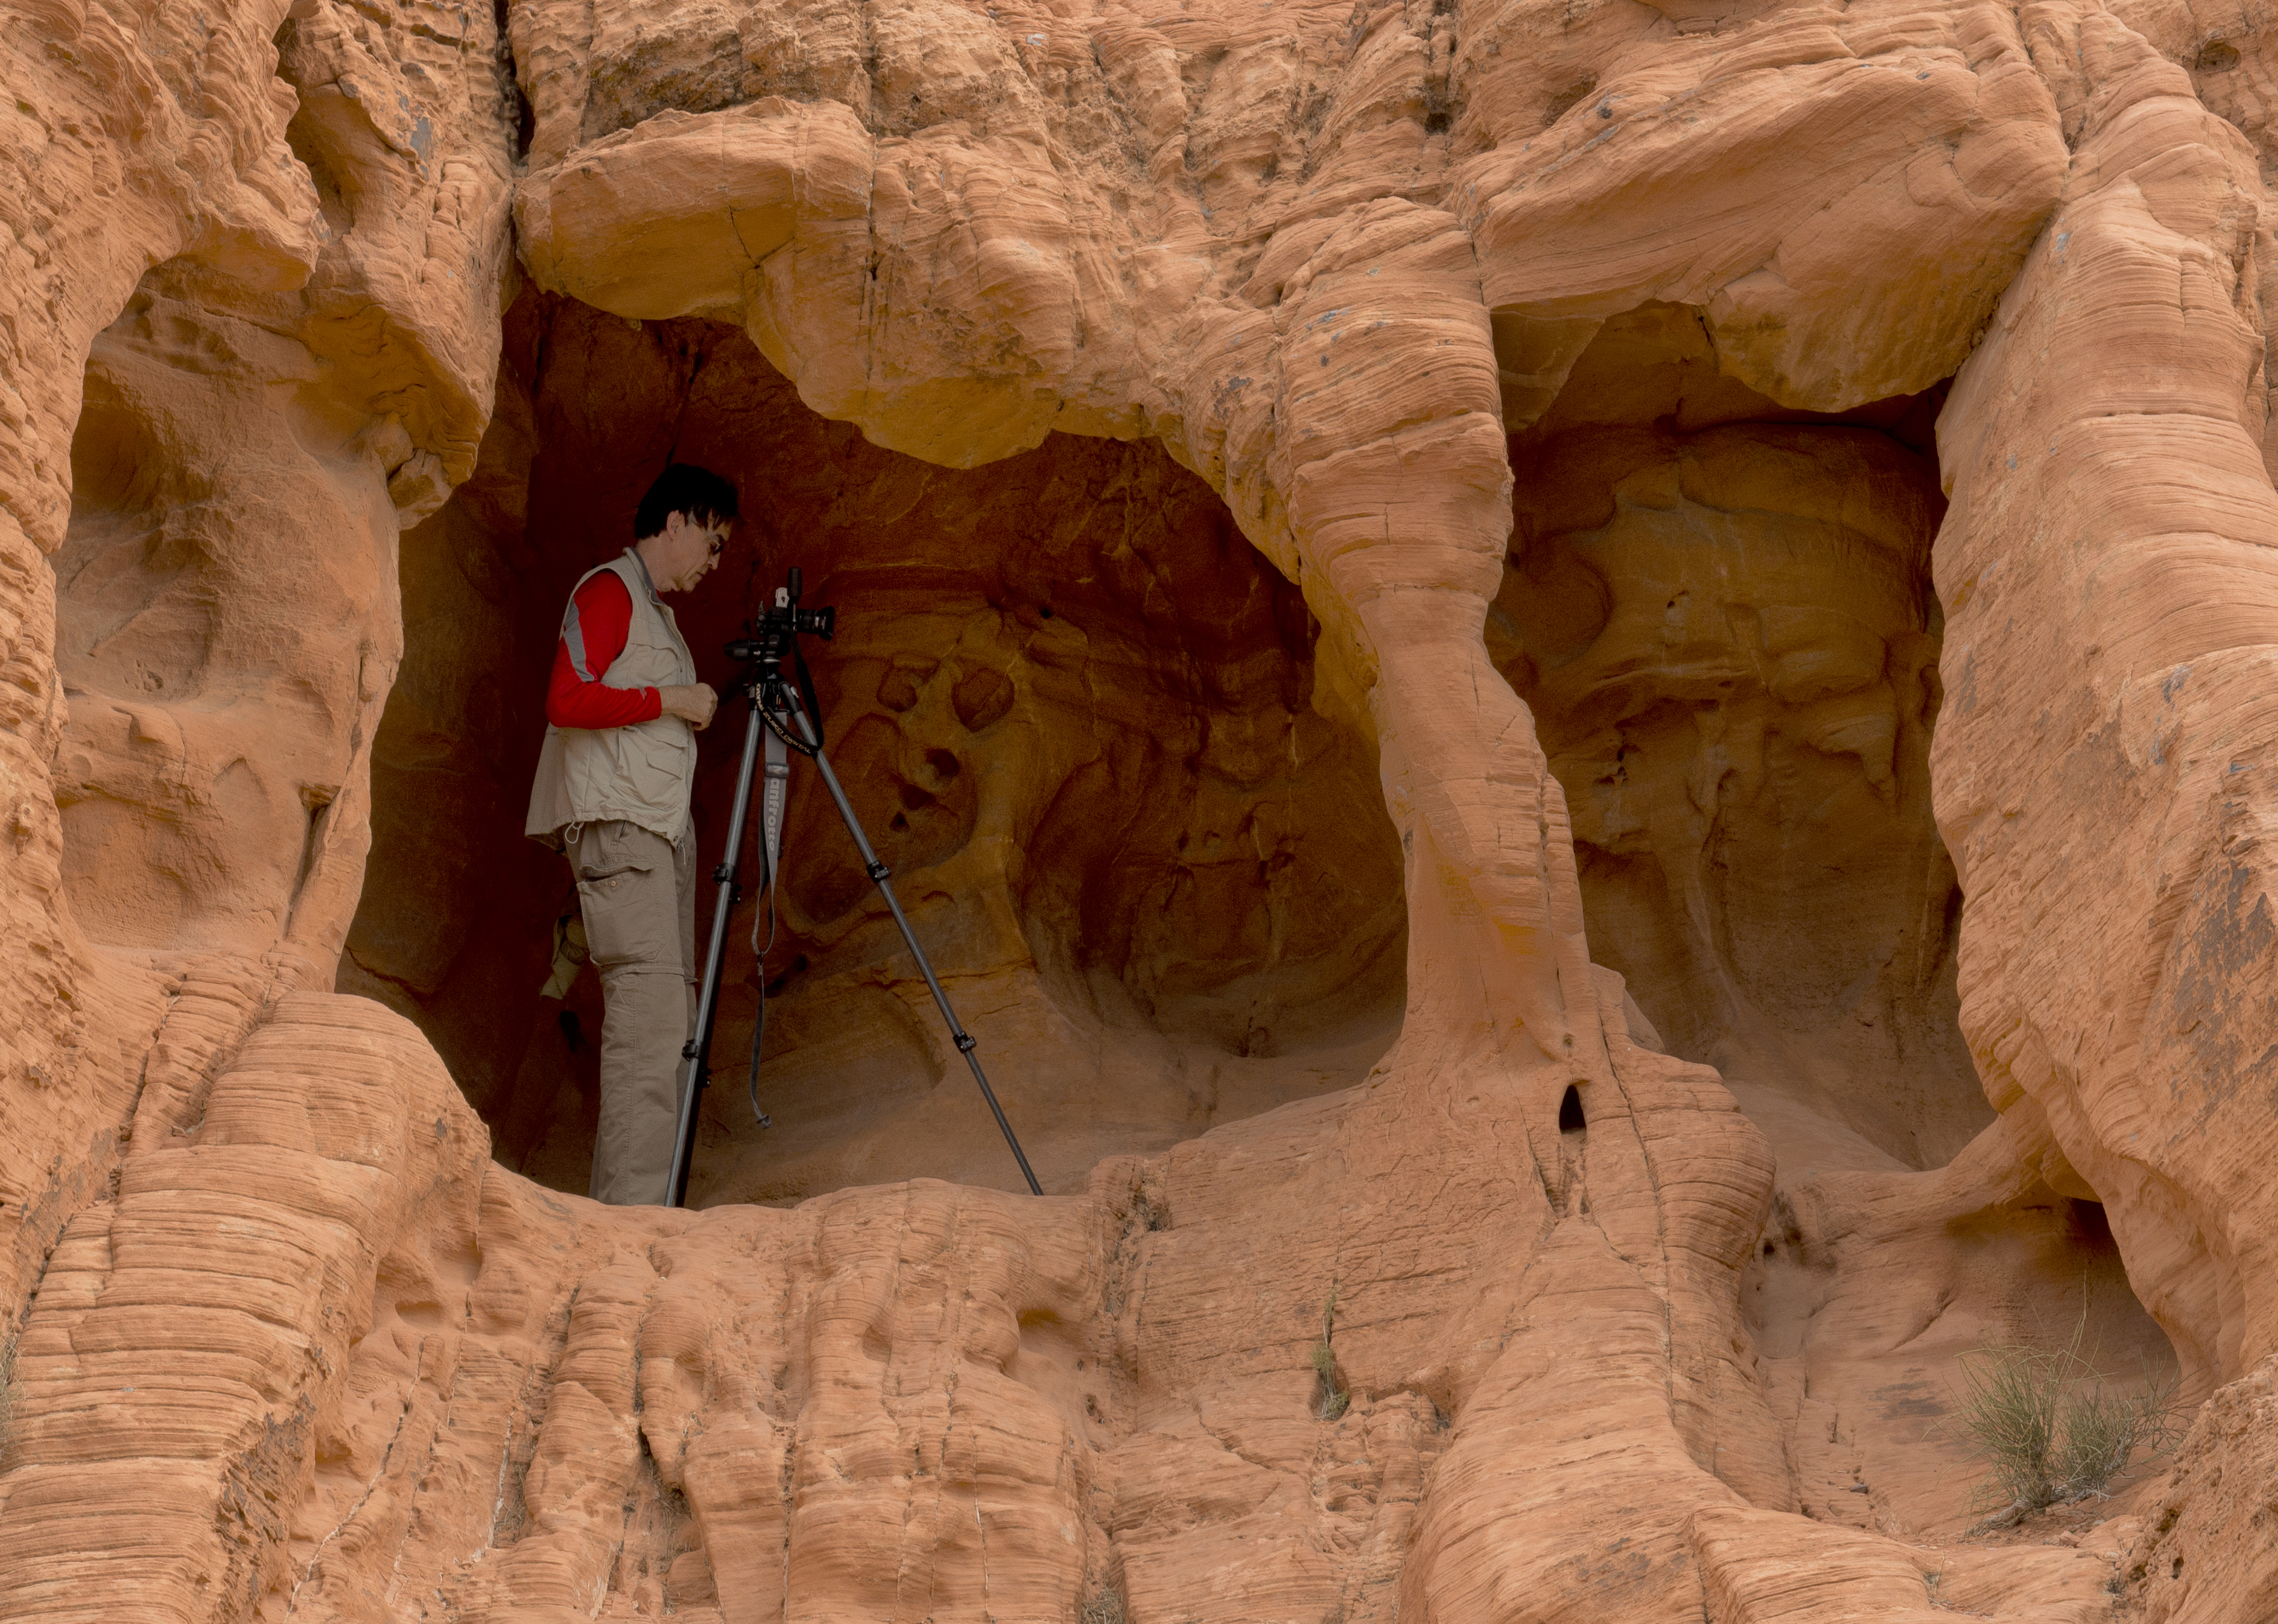
rock, formation, arch, cave, canyon, geology, temple, badlands, wadi, caving, stalagmite, landform, geographical feature, pit cave, speleothem